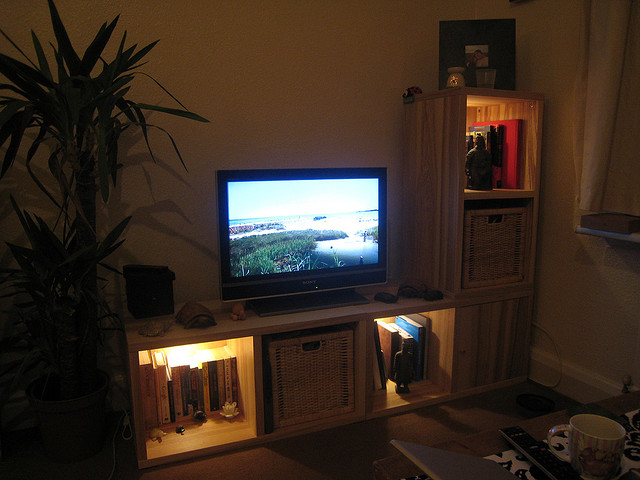
user: Given an image and a question. Answer the question in a short answer. Question: Is the tv on or off? Short Answer:
assistant: on